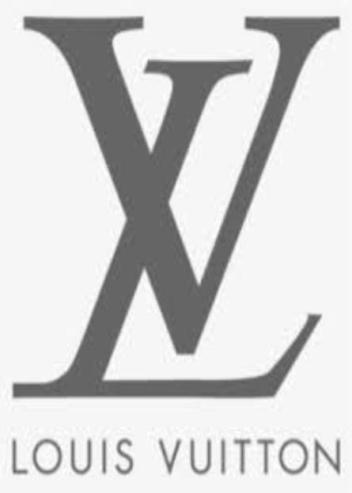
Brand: louis vuitton-1
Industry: Clothes